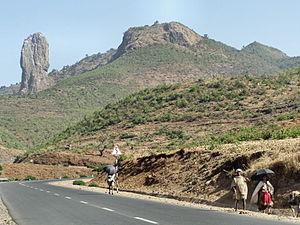
Monolithe sur la route entre Addis Zemen et Gondar (Ethiopie)
Addis Zemen est une ville située dans le nord de l'Éthiopie, dans la zone Debub Gondar de la région Amhara sur la route reliant Gondar à Bahir Dar. Elle se trouve à 1 975 mètres d'altitude. Elle est le centre administratif du woreda de Kemekem.